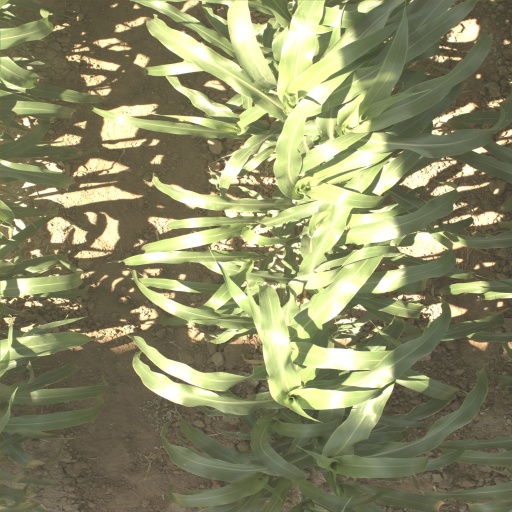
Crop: sorghum